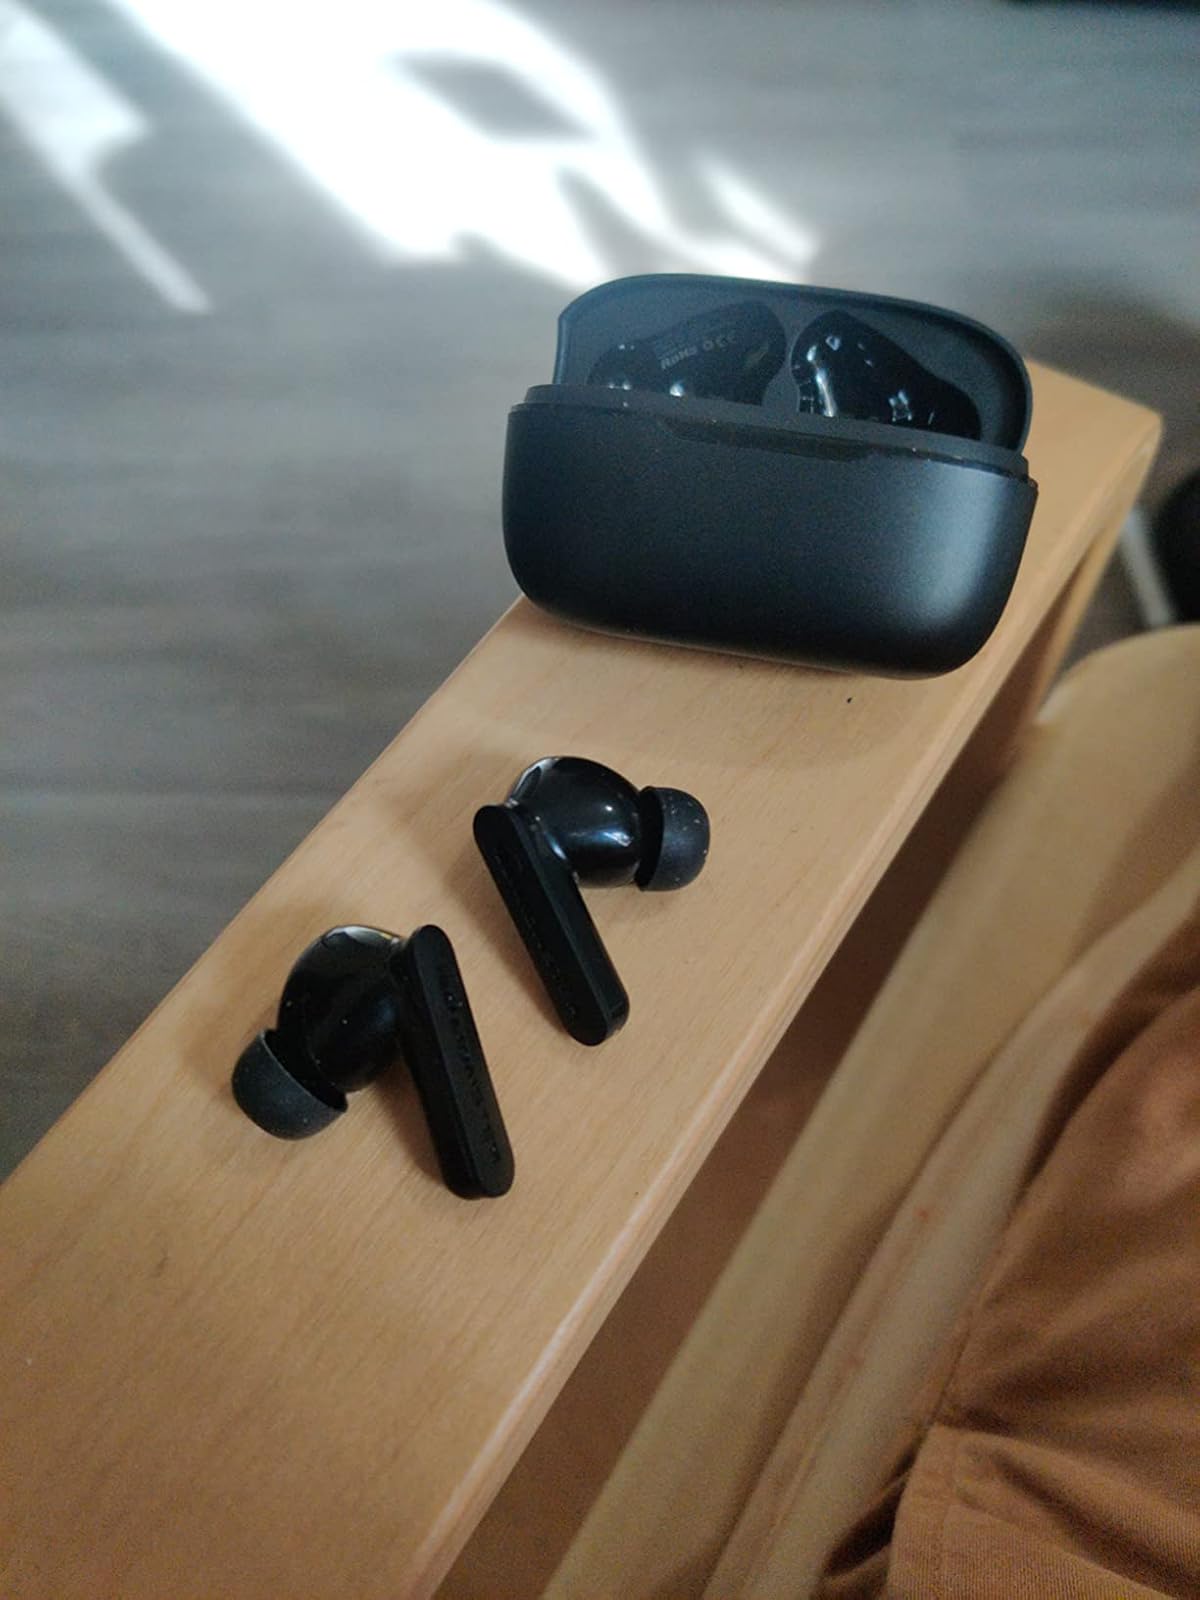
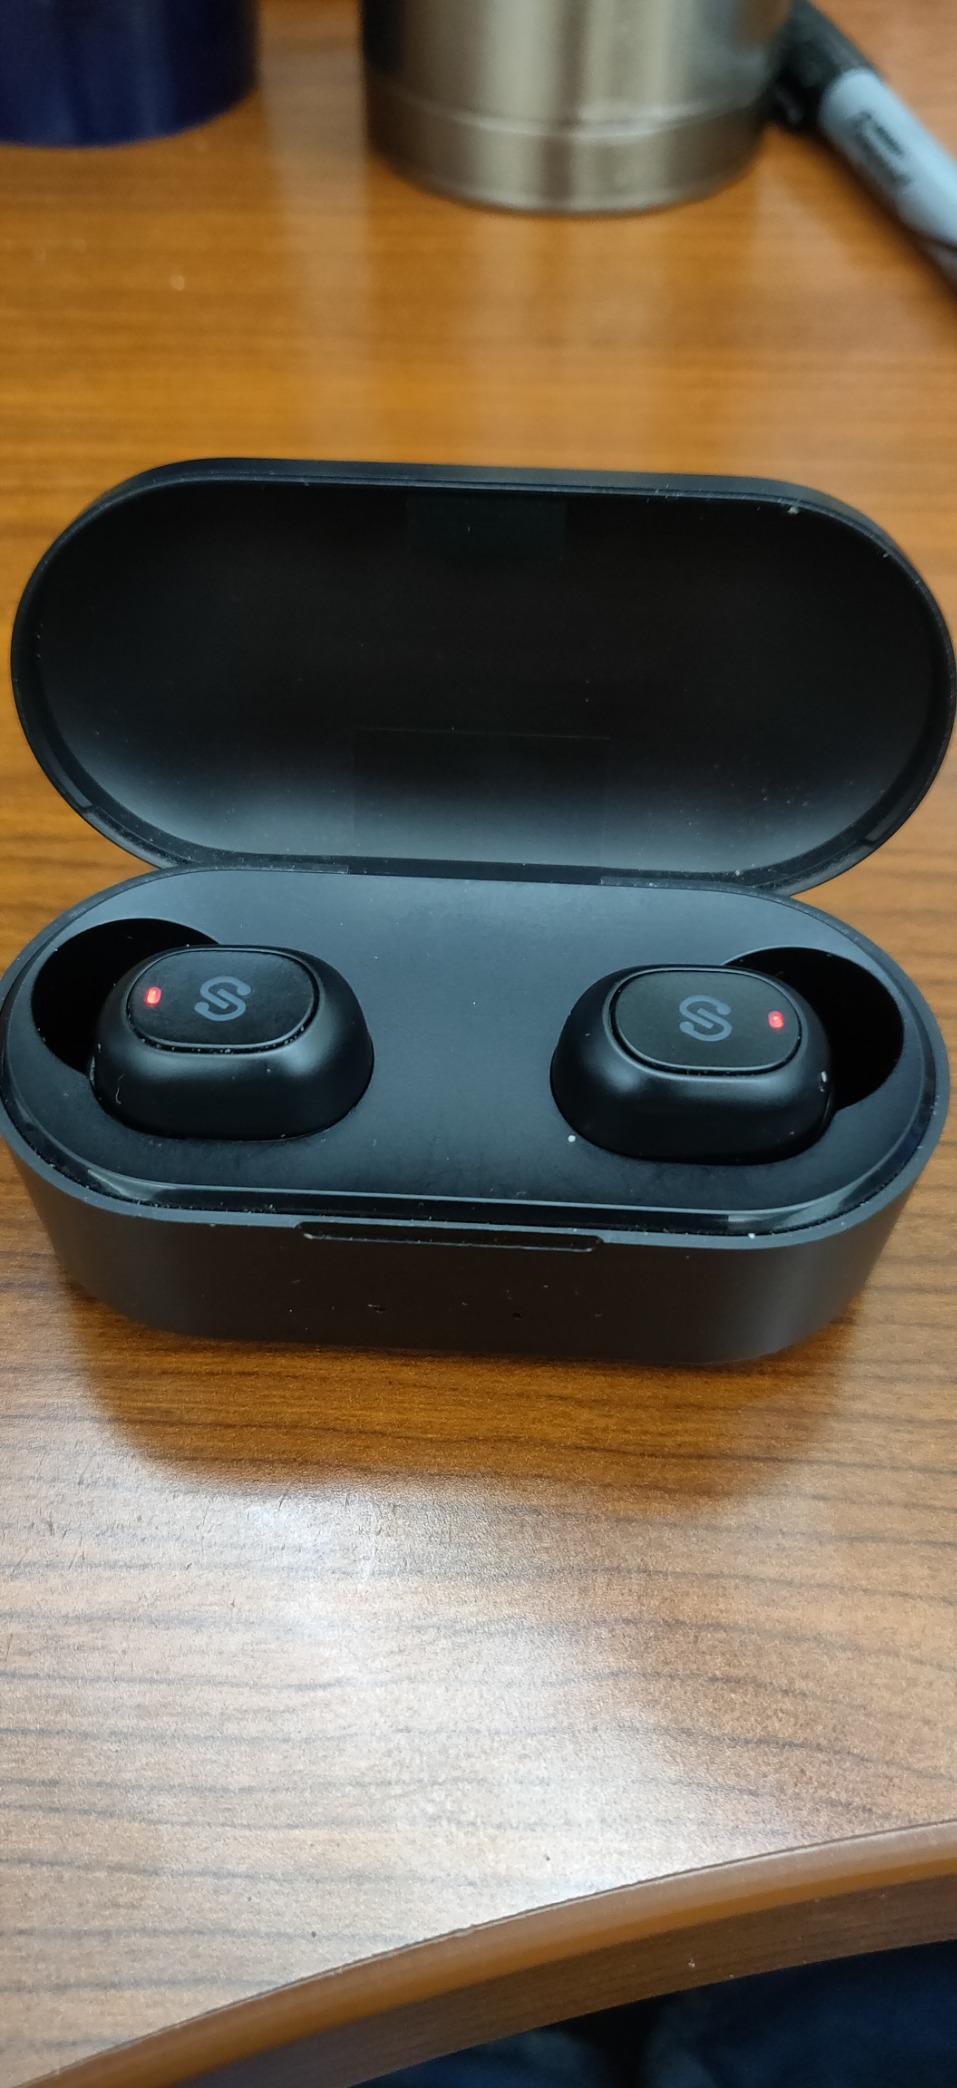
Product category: earbuds
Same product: no